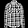
Label: Shirt